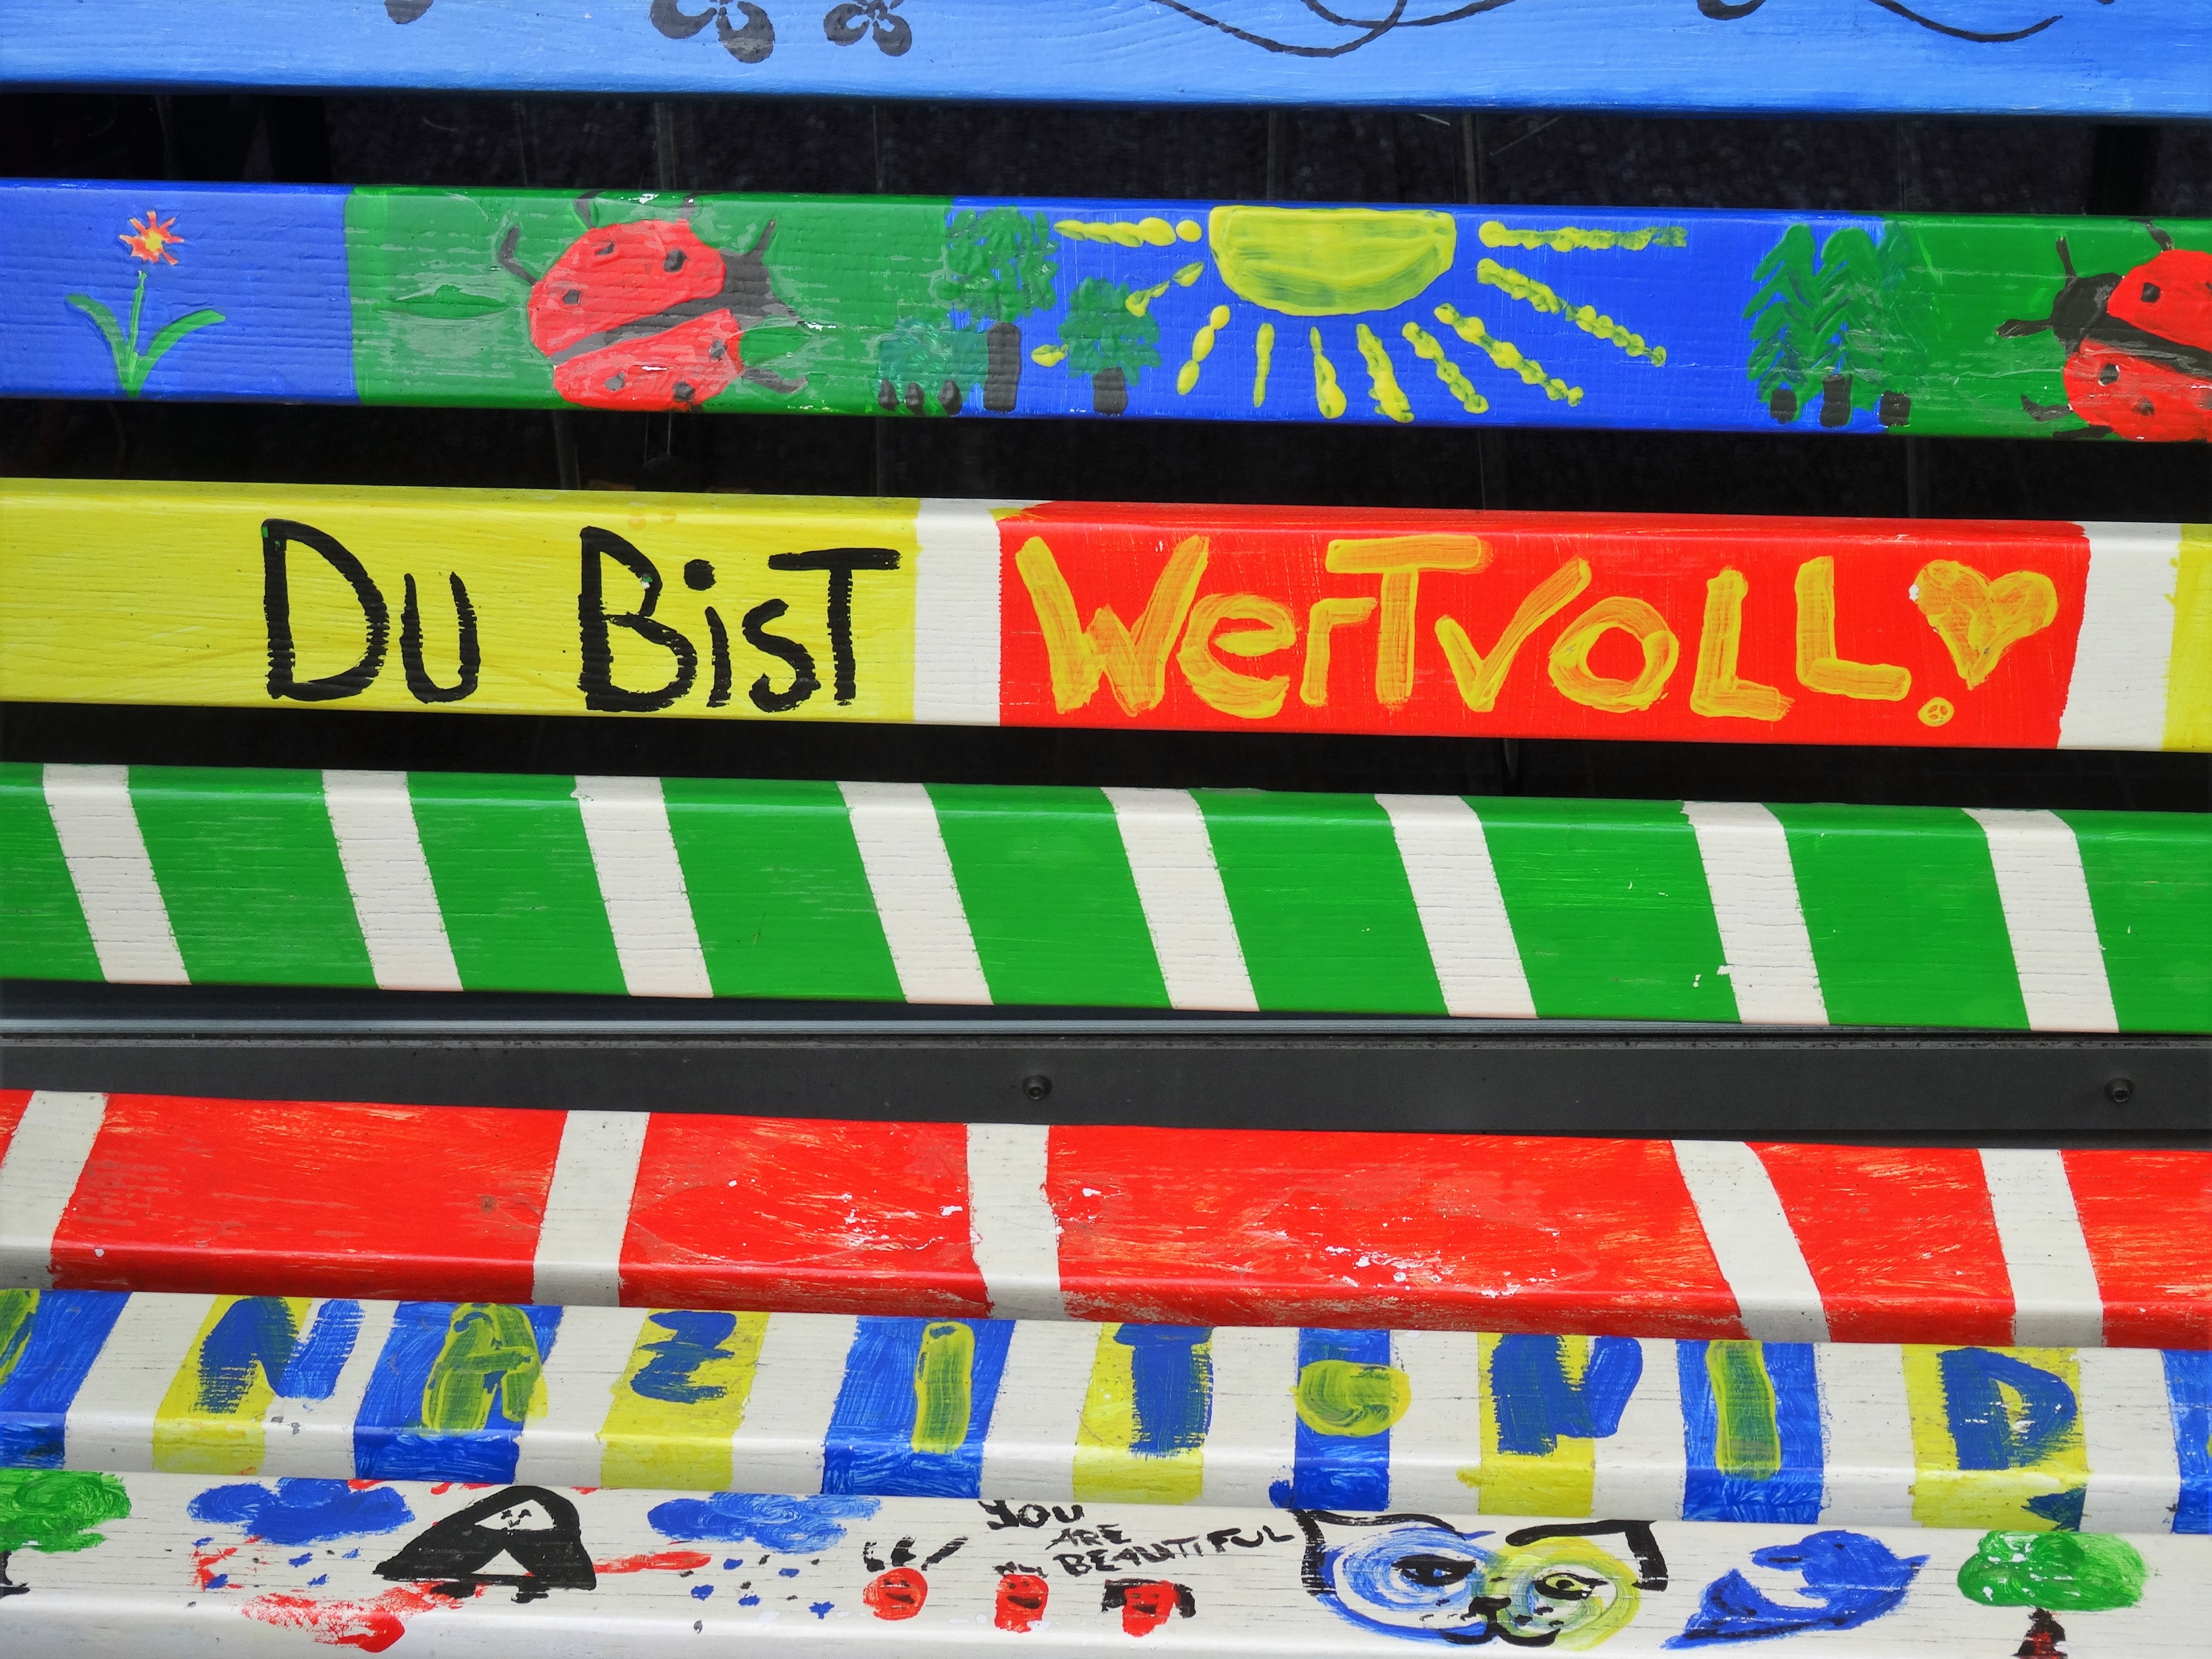
bench, seat, advertising, color, banner, modern, painting, art, praise